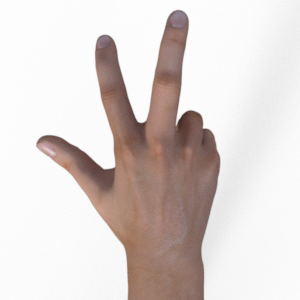
Label: scissors